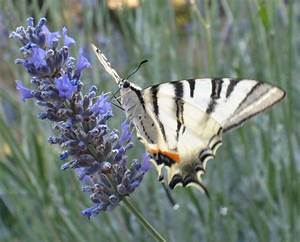
Label: farfalla